South Uist

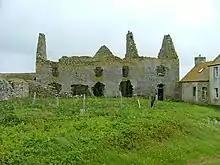
The ruins of Ormaclete Castle.

The leader of the MacNeils did not submit to the 1609 Statutes of Iona. Using this as justification, Clan Ranald drove the MacNeils out of Lochboisdale, and were subsequently awarded a charter for it, in 1610. In 1622, Donald Gorm Mòr's successor, Donald Gorm Òg, is found requesting that the Privy Council physically punish the Clan Ranald leadership for not removing their families and tenants from Skirhough; presumably they hadn't been paying the rent. By way of settlement of the dispute, Donald Gorm Og was granted lairdship over Lochboisdale as well; thus Donald Gorm Og became laird of the whole of South Uist, while Clan Ranald held it as his feudal vassals.